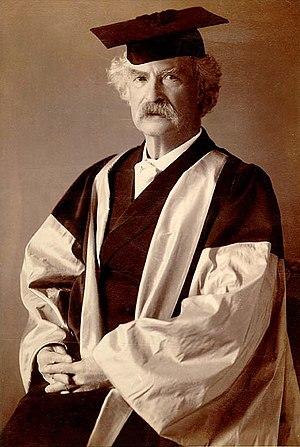
Mark Twain [mɑɹk tweɪn], nom de plume de Samuel Langhorne Clemens, né le 30 novembre 1835 à Florida dans le Missouri et mort le 21 avril 1910 à Redding dans le Connecticut, est un écrivain, essayiste et humoriste américain.
L'homme, c'est quoi ? est un essai de Mark Twain, publié anonymement en août 1906 chez De Vinne Press. L'essai se présente sous la forme d'un dialogue entre un jeune homme et un vieil homme, ce dernier s'efforçant de convaincre le premier de sa conception déterministe de l'homme.